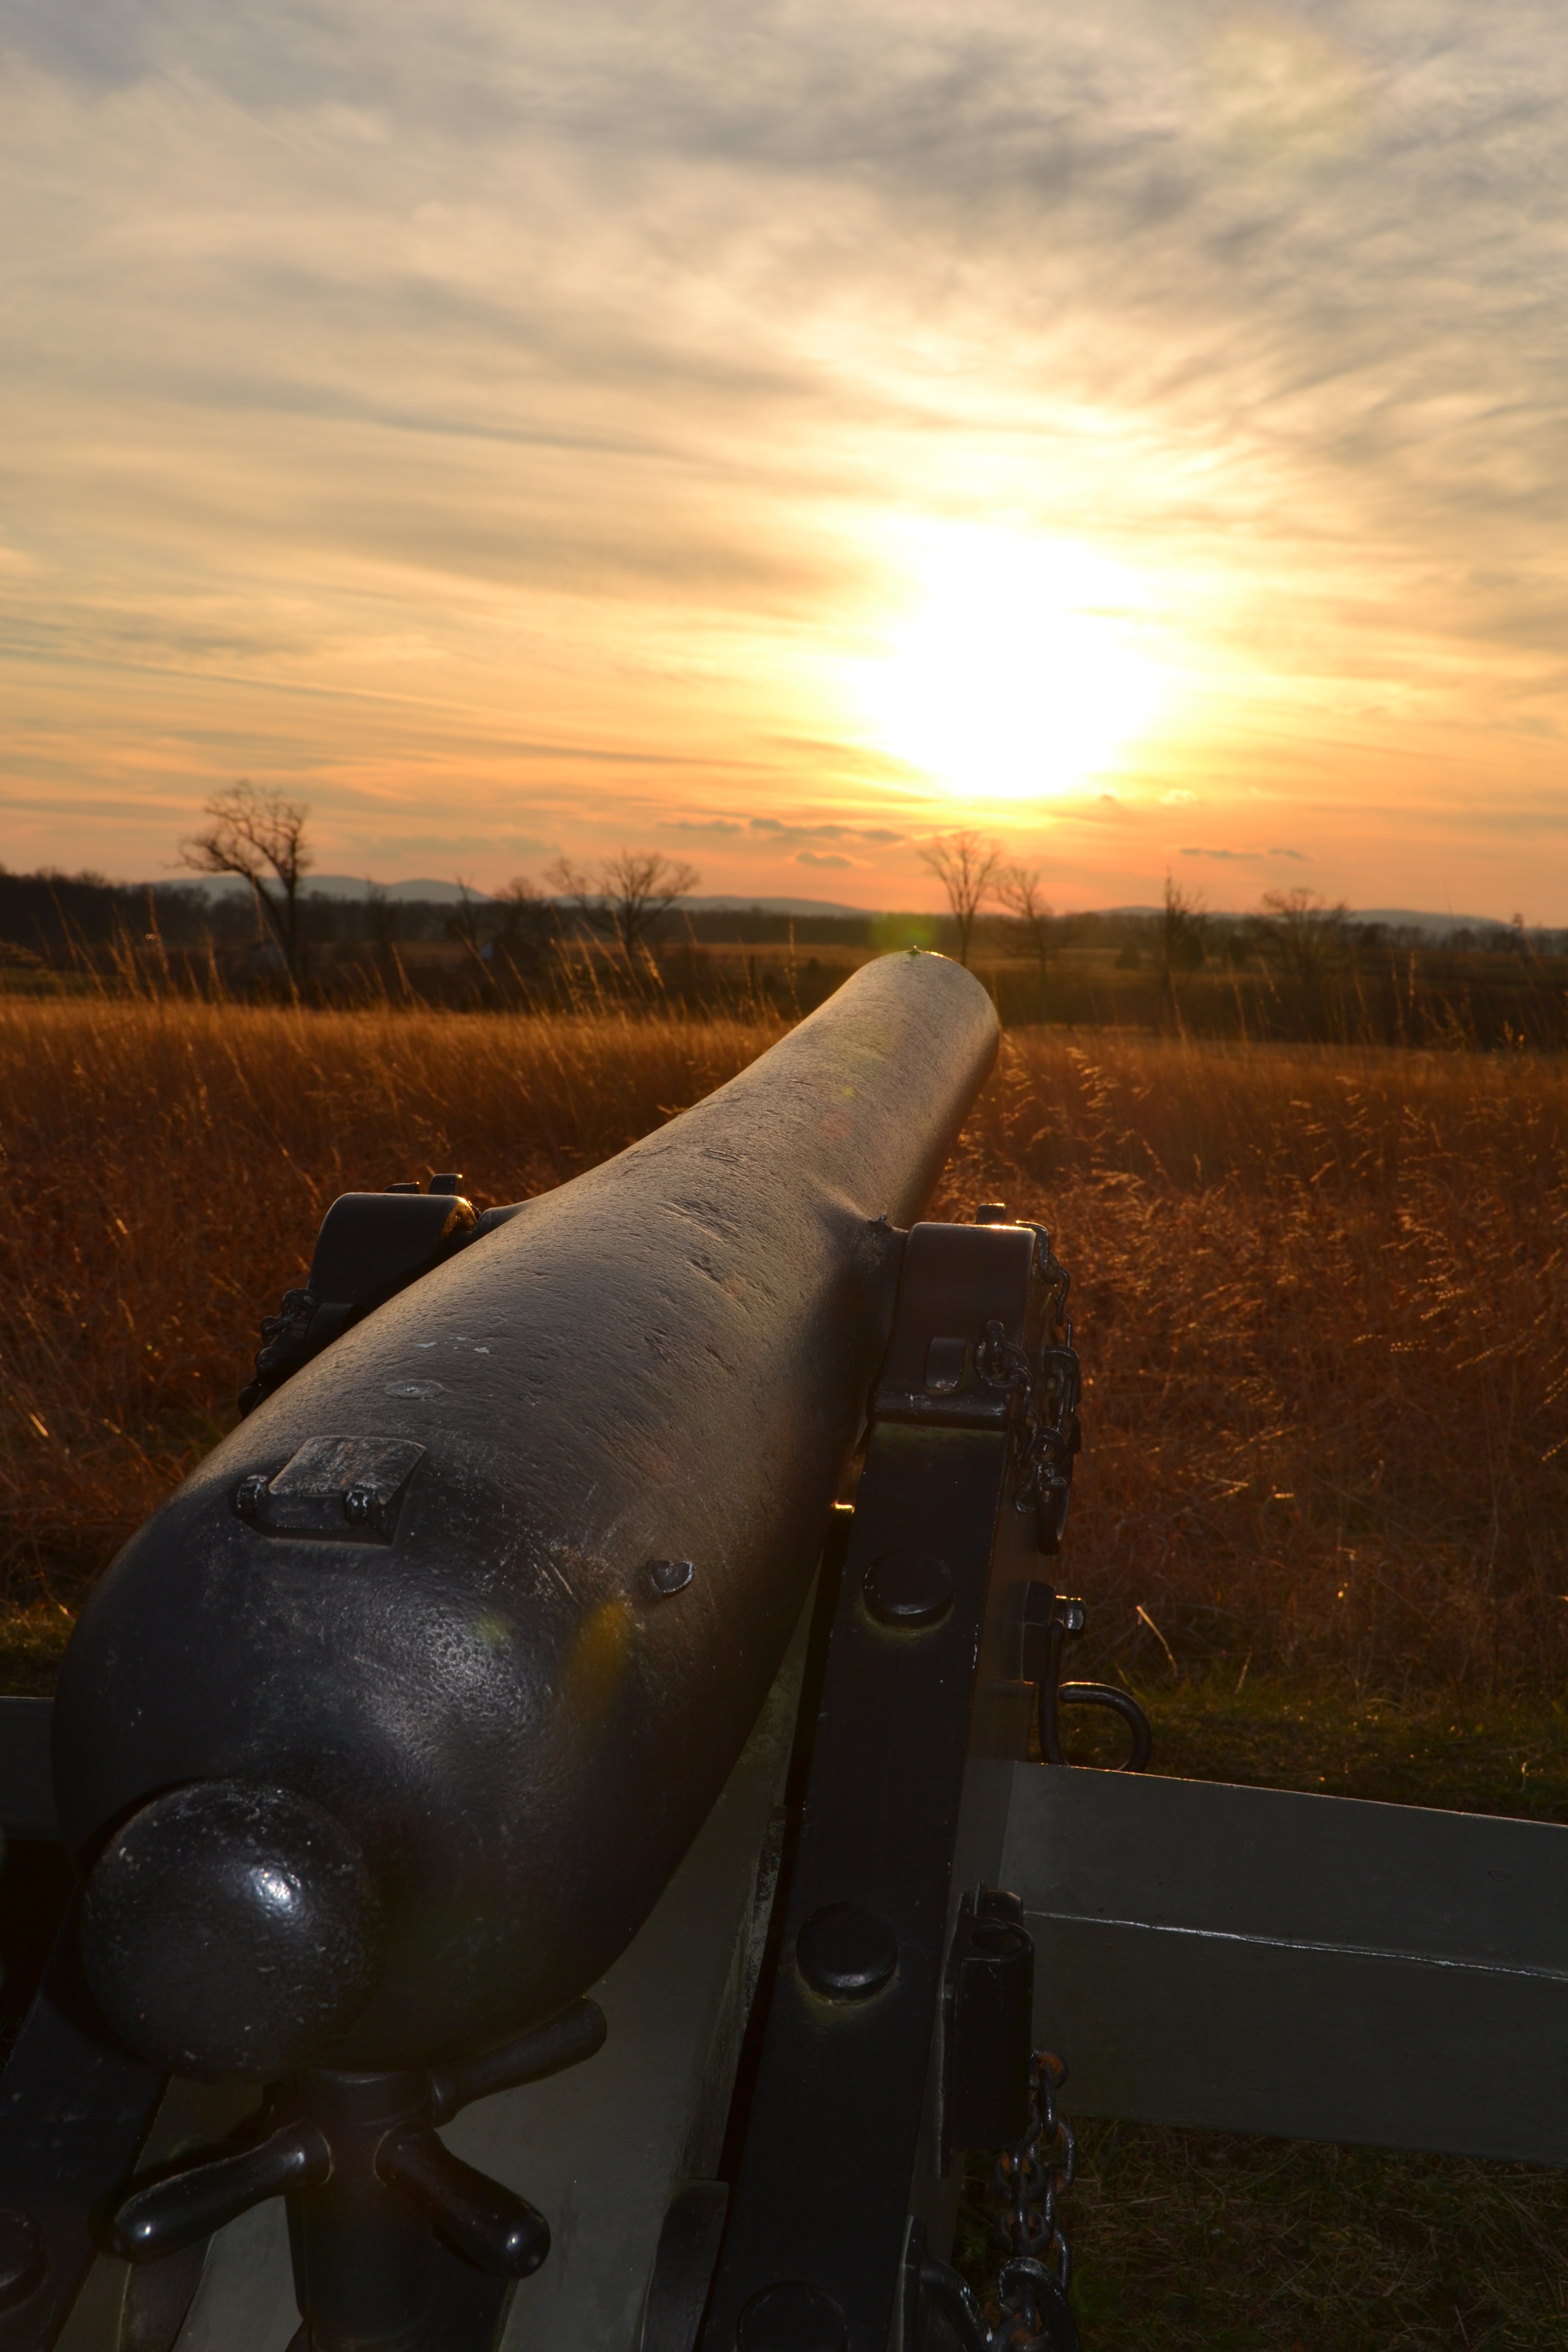
sea, sunset, field, morning, airplane, aircraft, military, evening, army, vehicle, aviation, flight, usa, america, historic, weapon, national, war, battle, history, cannon, historical, battlefield, g, civil, artillery, jet aircraft, atmosphere of earth